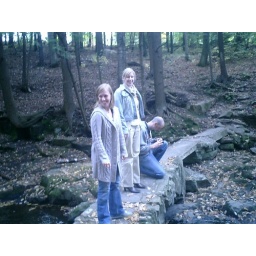
bridge over the river kwai